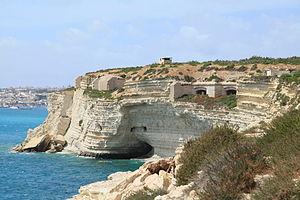
Le fort Delimara est une fortification construite à Malte sur la péninsule de Delimara par les Britanniques entre 1876 et 1888 pour protéger la baie de Marsaxlokk dans le sud de l'île de Malte. Il fait le pendant à l'est de la baie au fort Bengħisa à l'ouest.